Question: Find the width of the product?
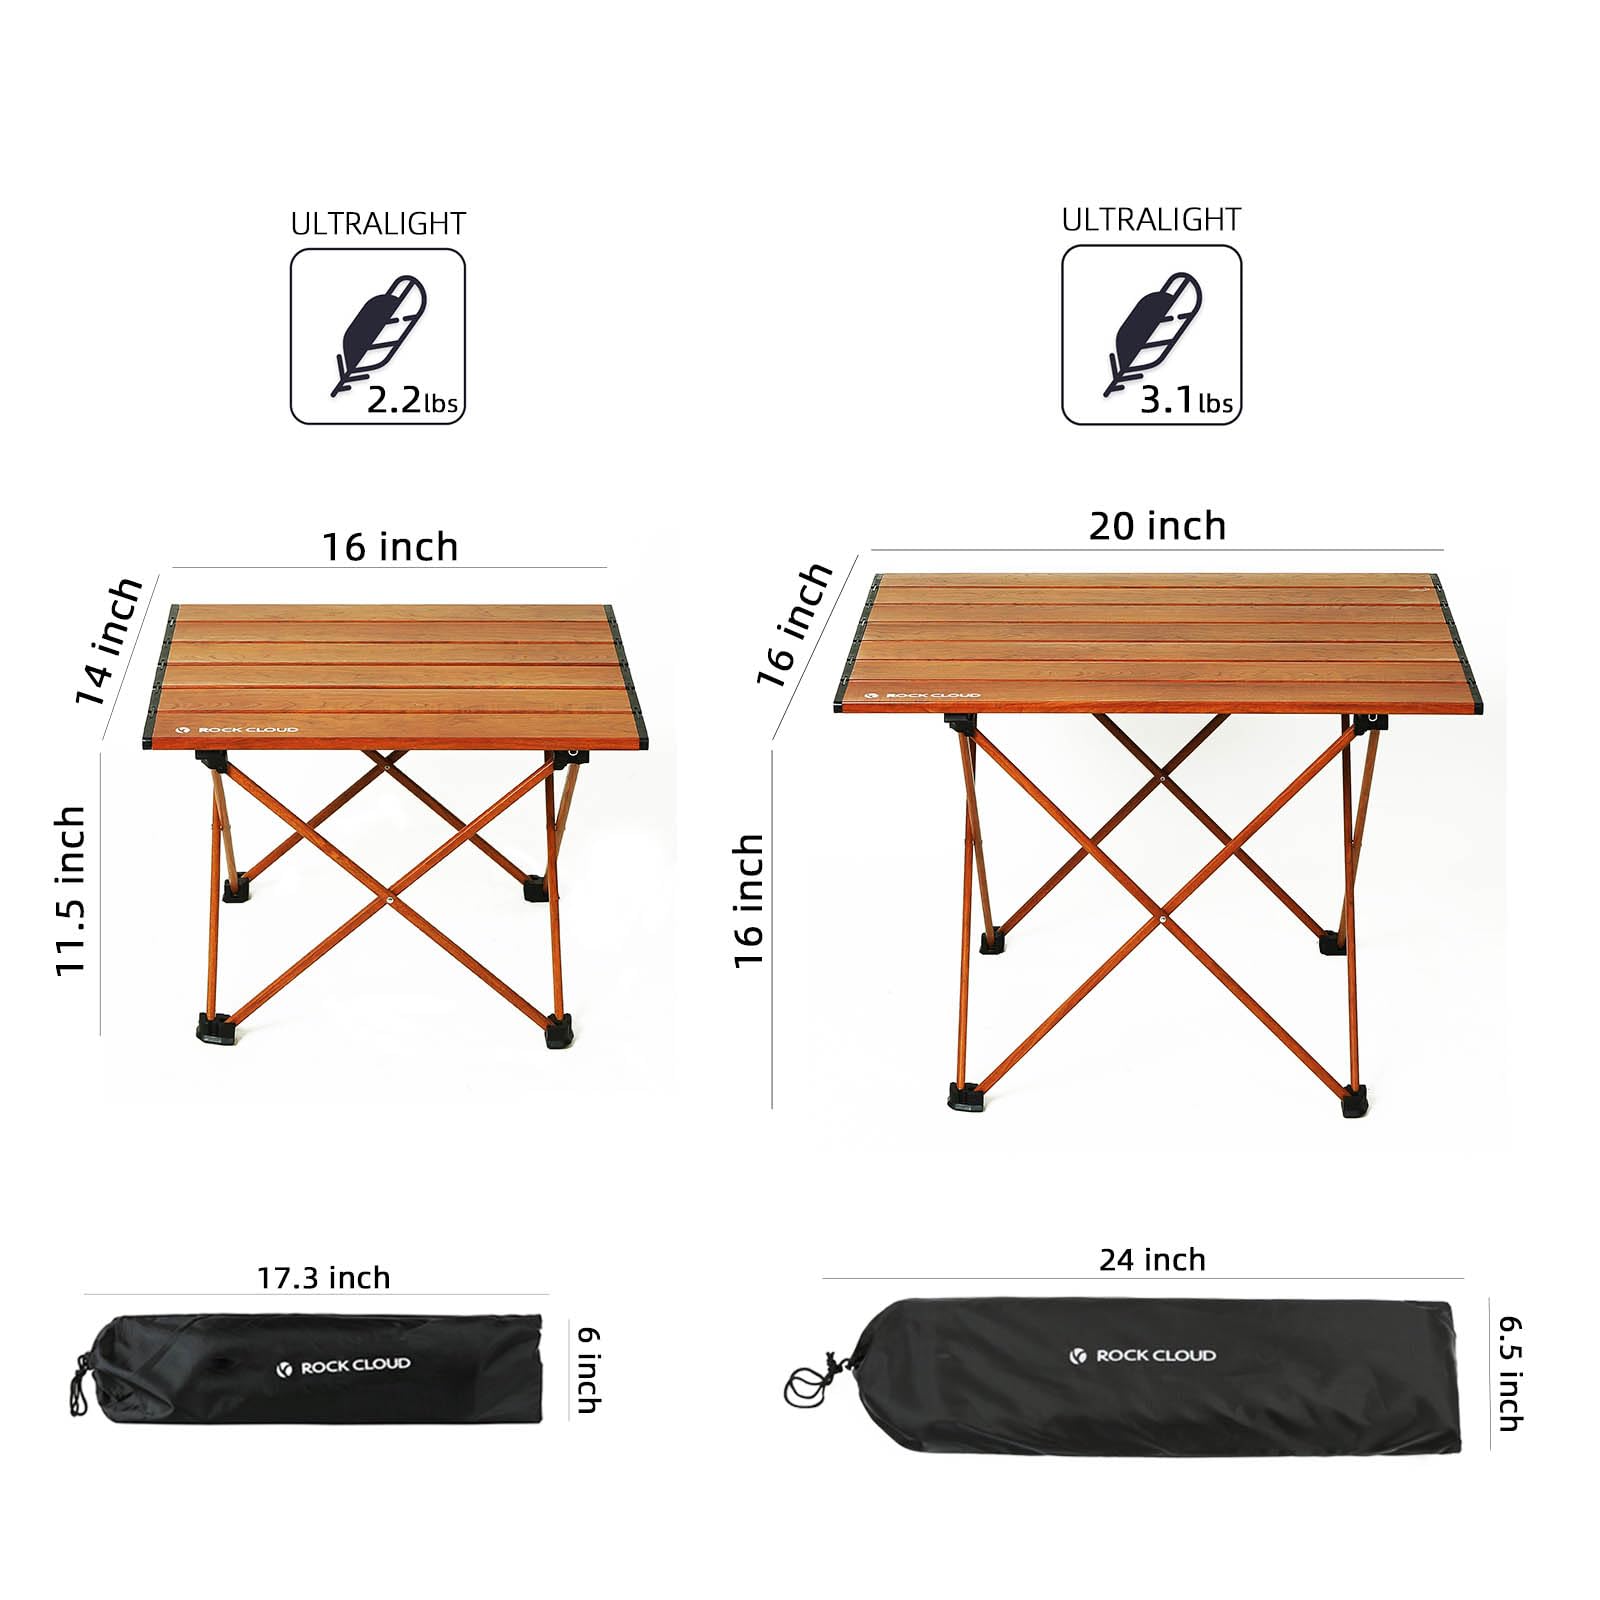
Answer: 16.0 inch